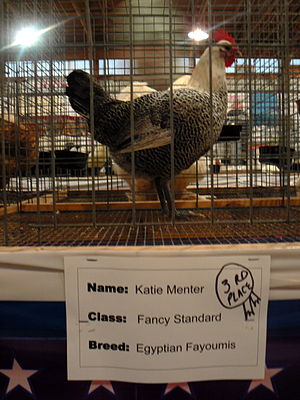
Ægyptisk fayoumi
En hønen af racen ægyptisk fayoumi på udstilling
Ægyptisk fayoumi er en hønserace, der stammer fra Ægypten. Fayoumi er en meget gammel hønserace i dens oprindelsesregion. Den er opkaldt efter Faiyum guvernementet, som ligger sydvestligt for Cairo og på den vestlige side af Nilen. Fayoumierne blev indført i Vesten senest i 1940’erne, da de blev importeret fra Ægypten.